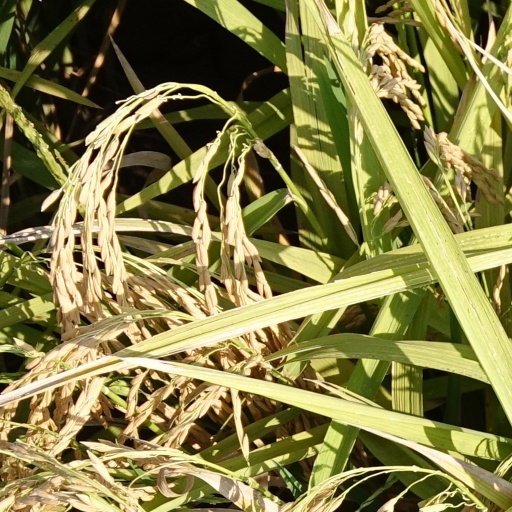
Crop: rice